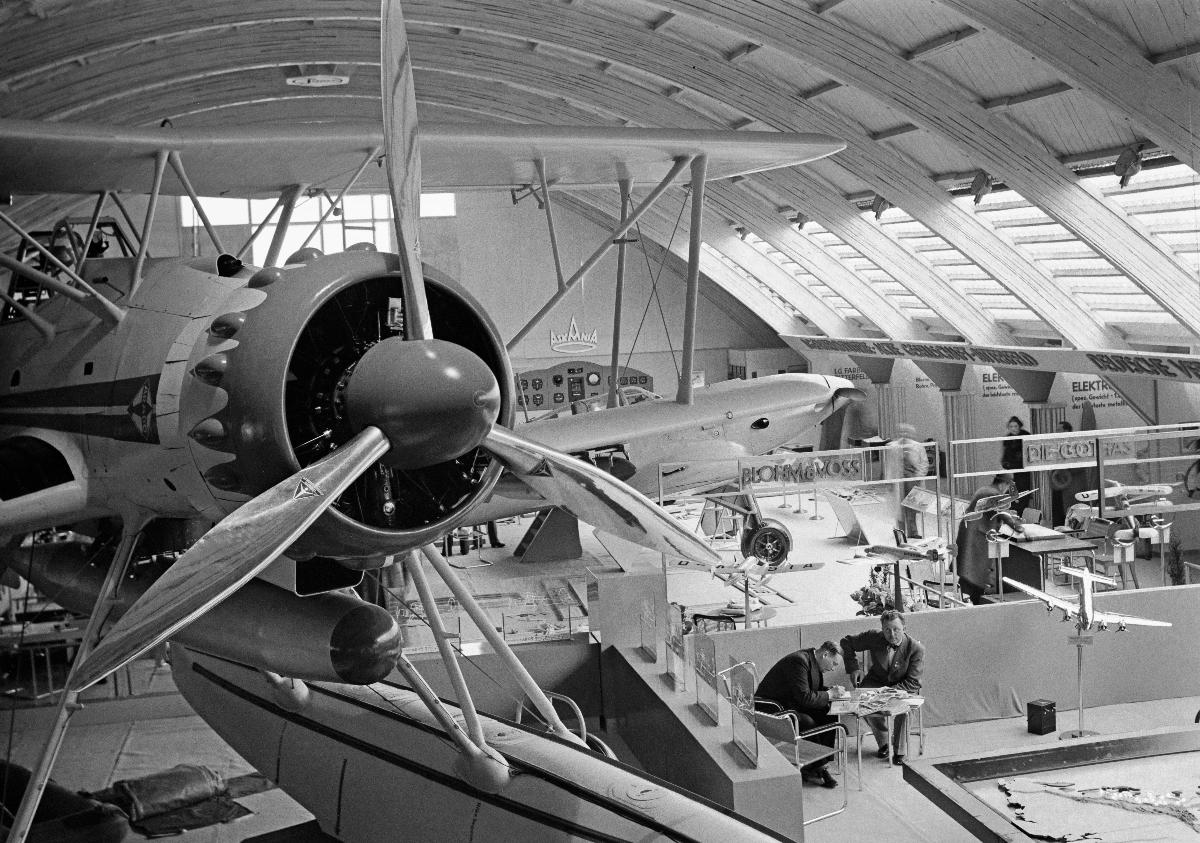
Kansainvälinen ilmailunäyttely SILI Helsingin Messuhallissa
Internationella luftfartsutställningen SILI i Helsingfors Mässhall; International Aviation Expo SILI at Helsinki Fair Hall
sisällön kuvaus: Kansainvälinen ilmailunäyttely SILI Helsingin Messuhallissa toukokuussa 1938. Näyttelyosastojen viimeistelyä ennen avajaisia. content description: The International Aviation Expo SILI at Helsinki Fair Hall in May 1938. Last minute preparations before the opening of the exhibition. innehållsbeskrivning: Internationella luftfartsutställningen SILI i Mässhallen i Helsingfors maj 1938. Sista stundens förberedelser före utställningens öppning.
Kuvaaja: Sundström, Hugo, kuvaaja
Vuosi: 1938
Paikka: Suomi, Uusimaa, Helsinki
Aiheet: HBL; messut (tapahtumat); näyttelyt; ilmailu; lentokoneet; trade fairs; exhibitions; aviation; airplanes; fairs; expositions; expos; aeroplanes; mässor (evenemang); utställningar; luftfart; flygplan; mässor; flyg